Falcarius

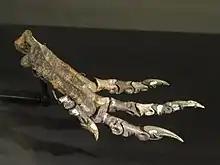
Left foot of "Falcarius", showing the reduced dewclaw (or hallux)

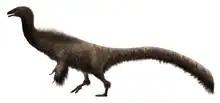
Life restoration

The hand is rather long but not very robust, with in general an elongated metacarpus, although the first metacarpal is short. The first finger diverges from the second finger, the longest of the hand. The third finger is very thin. The hand claws are moderately curved, rather pointed, and moderately long. The vertebrae of the back have below their front extensions, the prezygapophyses, a groove which is divided in three smaller depressions. On the thumb claw the raised attachment point for the tendon of the extensor muscle is bordered by deep grooves for ligaments. The middle vertebrae of the back have a second ridge extending from the base of the upper rib joint, the diapophysis, to the back of the vertebra. In the arm, the shaft of the humerus is reinforced by powerful, somewhat obliquely placed, thickenings extending towards the condyles of the lower joint, which swellings have a hollow front edge. The front edge of the hip joint has a prominent swelling, pointing sideways to the back, on the pubis. In the pelvis the ilium was by a moderate inclination partly adapted to a more raised position of the trunk. The pelvis was propubic or mesopubic: the pubic bone pointed more or less forwards. The leg was relatively long and adapted to running, with the lower leg longer than the thighbone. In the foot there were three weight-bearing toes. The first toe did not reach the ground nor did the first metatarsal touch the ankle.